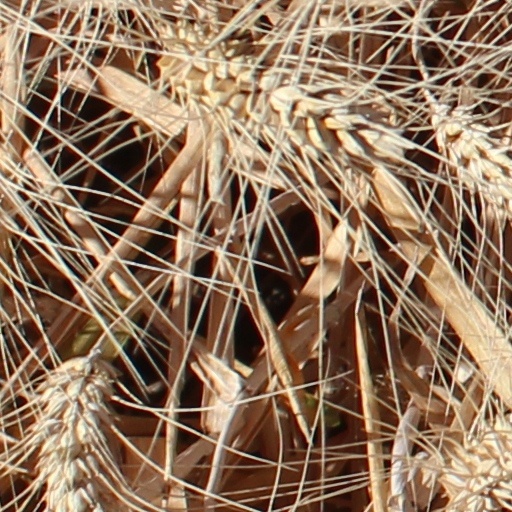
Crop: wheat